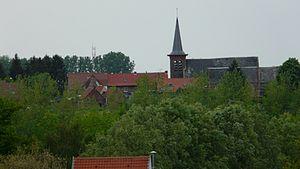
Église du Sacré-Cœur - Le Quennaumont (hameau de Cysoing, France, Nord)
Cysoing est une commune française située dans le département du Nord, en région Hauts-de-France. C'est l'une des deux villes-centres d'une petite agglomération de cinq communes, l'unité urbaine de Cysoing, qui appartient à l'aire urbaine de Lille.